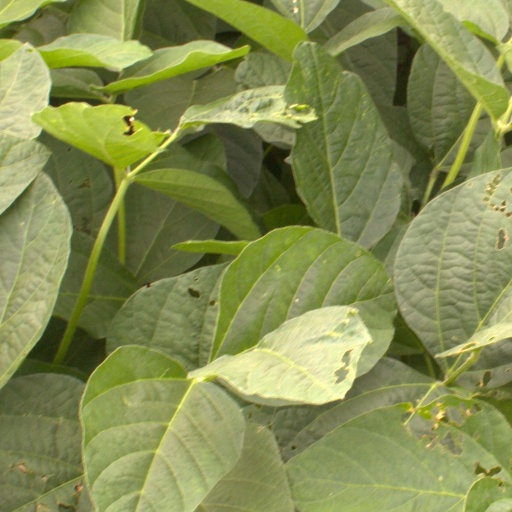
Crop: soybean